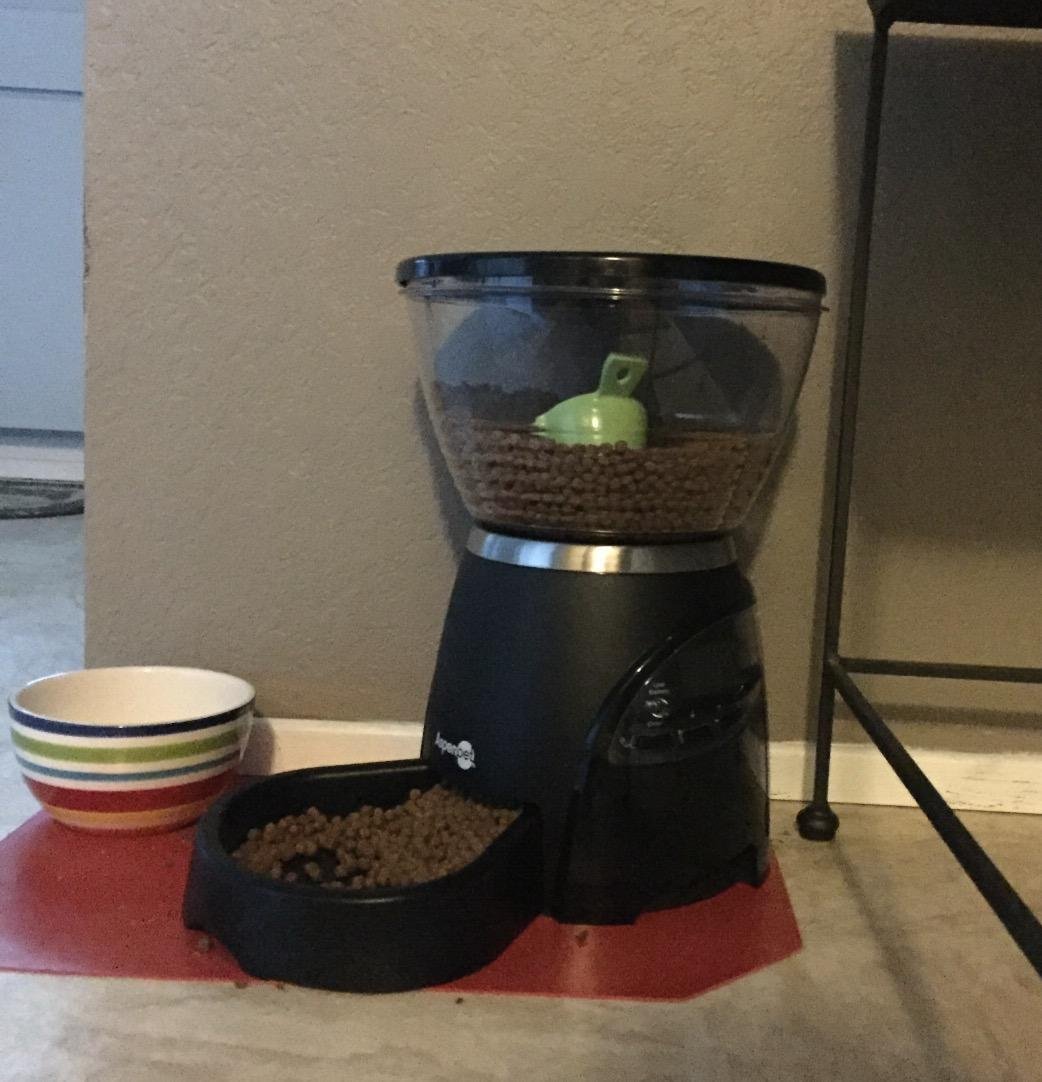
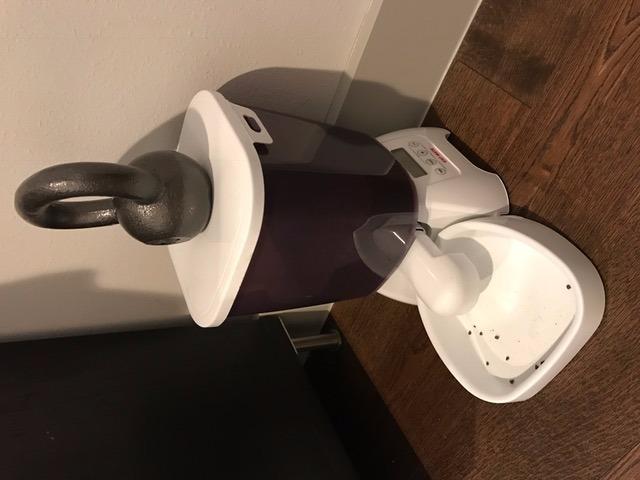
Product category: items_feeder
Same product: no